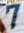
Number: 7